Georgian era

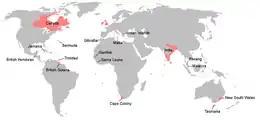
The British Empire at the end of the Napoleonic Wars in 1815

It was a time of immense social change in Britain, with the beginnings of the Industrial Revolution which began the process of intensifying class divisions, and the emergence of rival political parties like the Whigs and Tories.